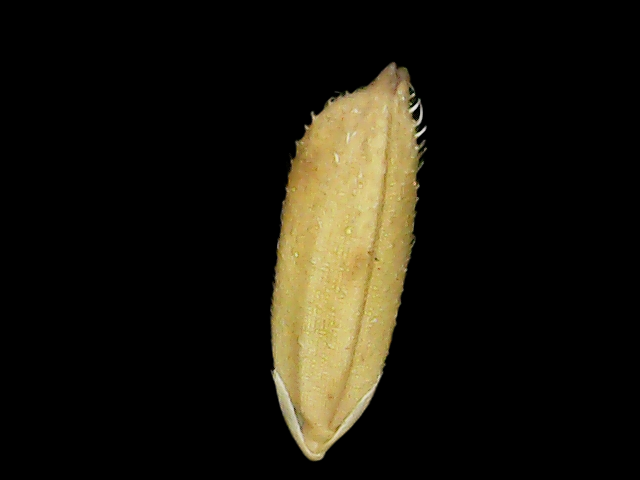
Rice variety: Binadhan23